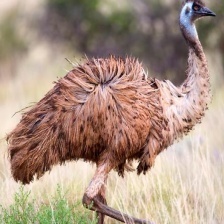
Species: EMU
Scientific name: DROMAIUS NOVAEHOLLANDIAE